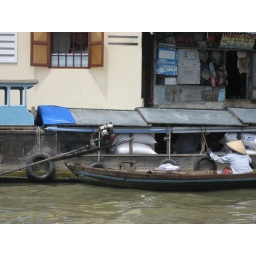
lady in a hat in a boat